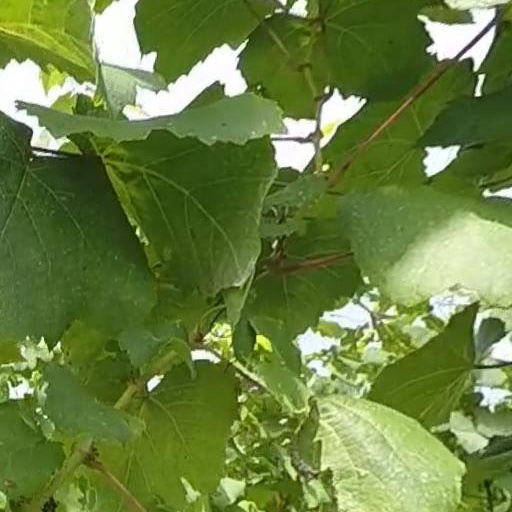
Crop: grape